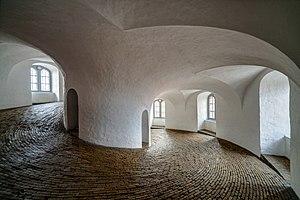
Rundetårn, Copenhague au Danemark. Português: A Rundetarn, Copenhague, na Dinamarca. This is a photo of a listed building in Denmark, number 101-330052-1 in the Heritage Agency of Denmark database for Listed Buildings.